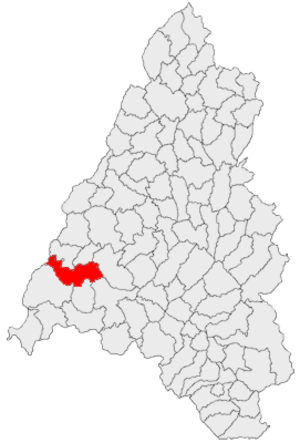
Mădăraș est une commune roumaine du județ de Bihor, en Transylvanie, dans la région historique de la Crișana et dans la région de développement Nord-Ouest.